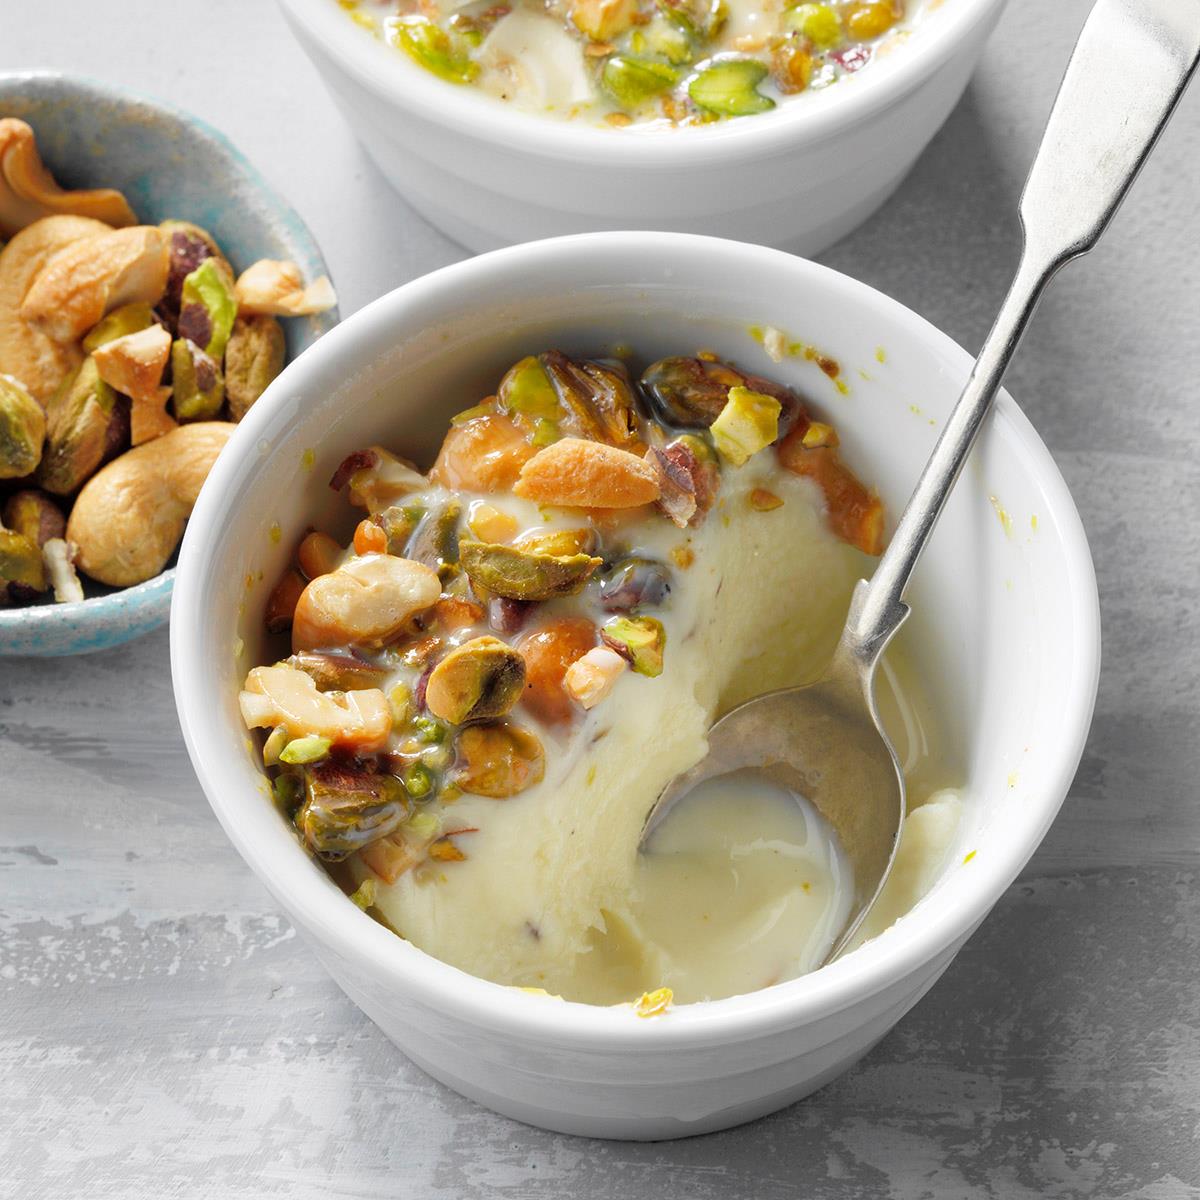
Dish: kulfi